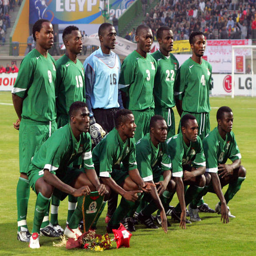
members of the national football team pose for a group picture prior to their match against republic .